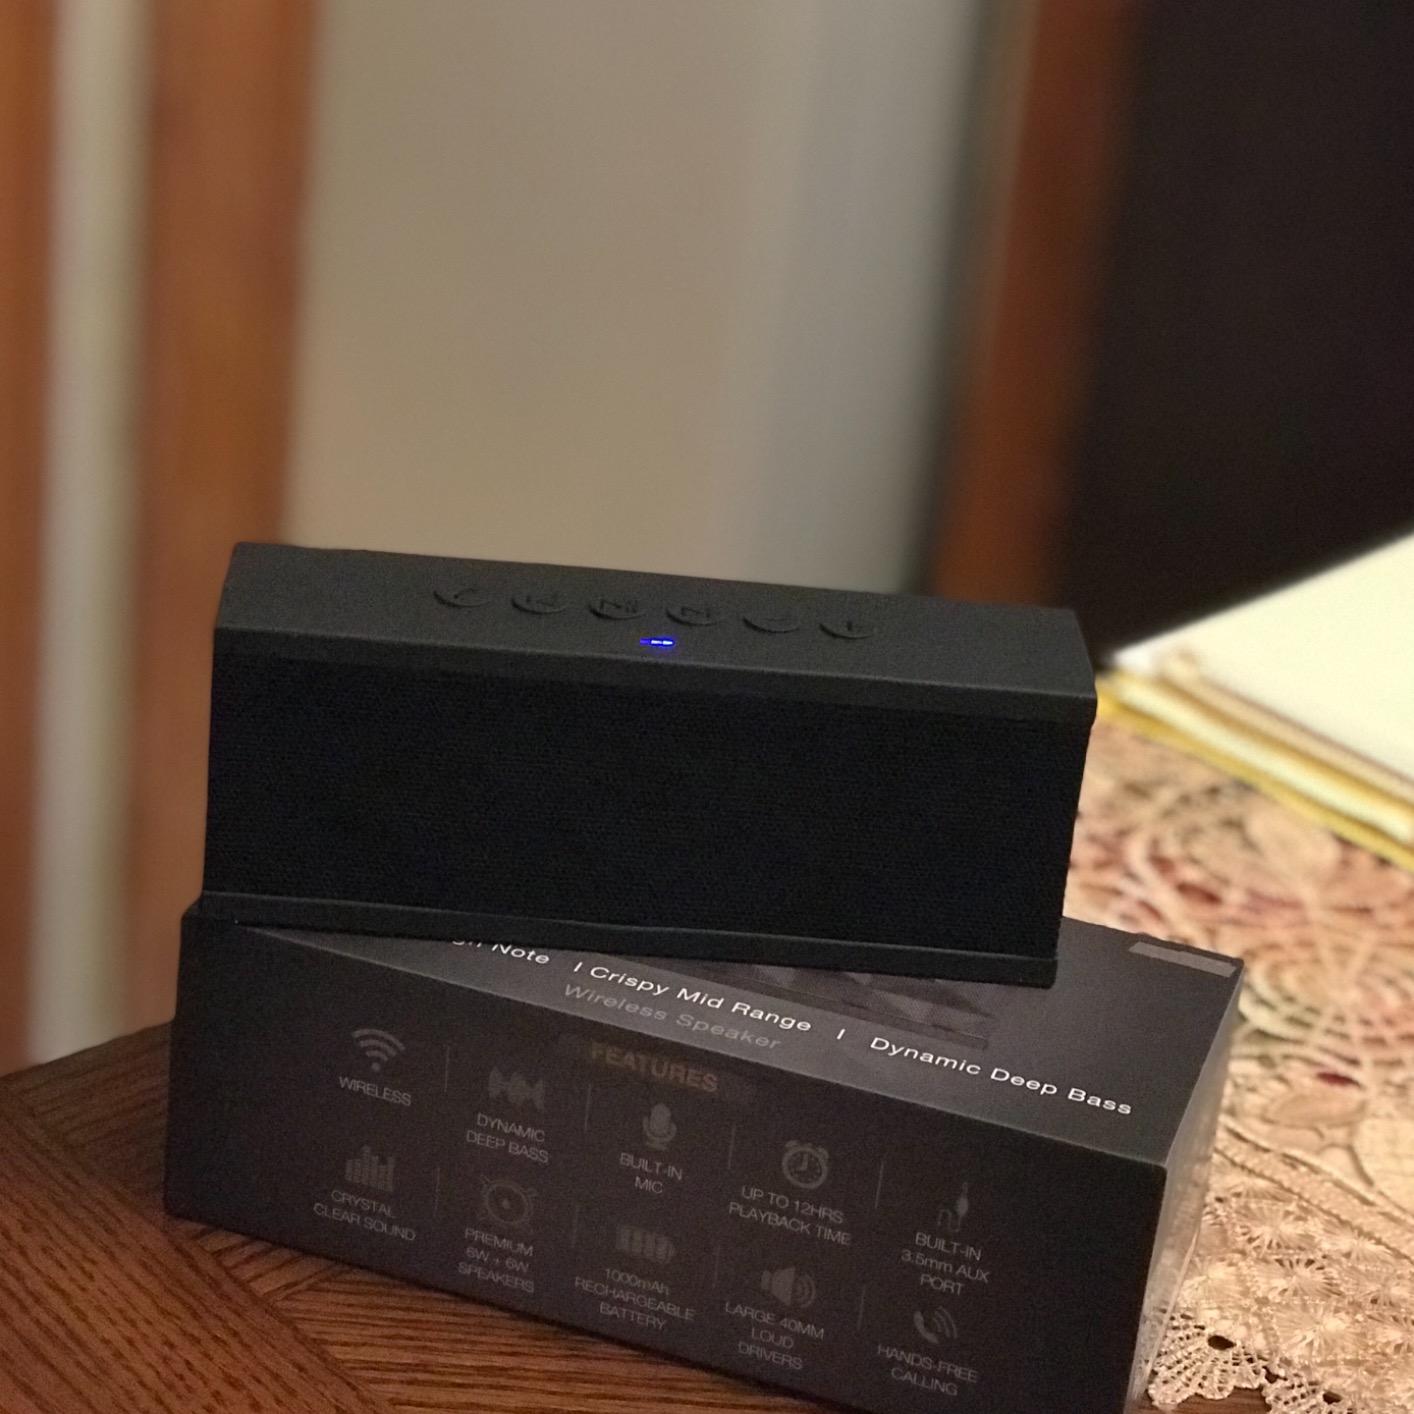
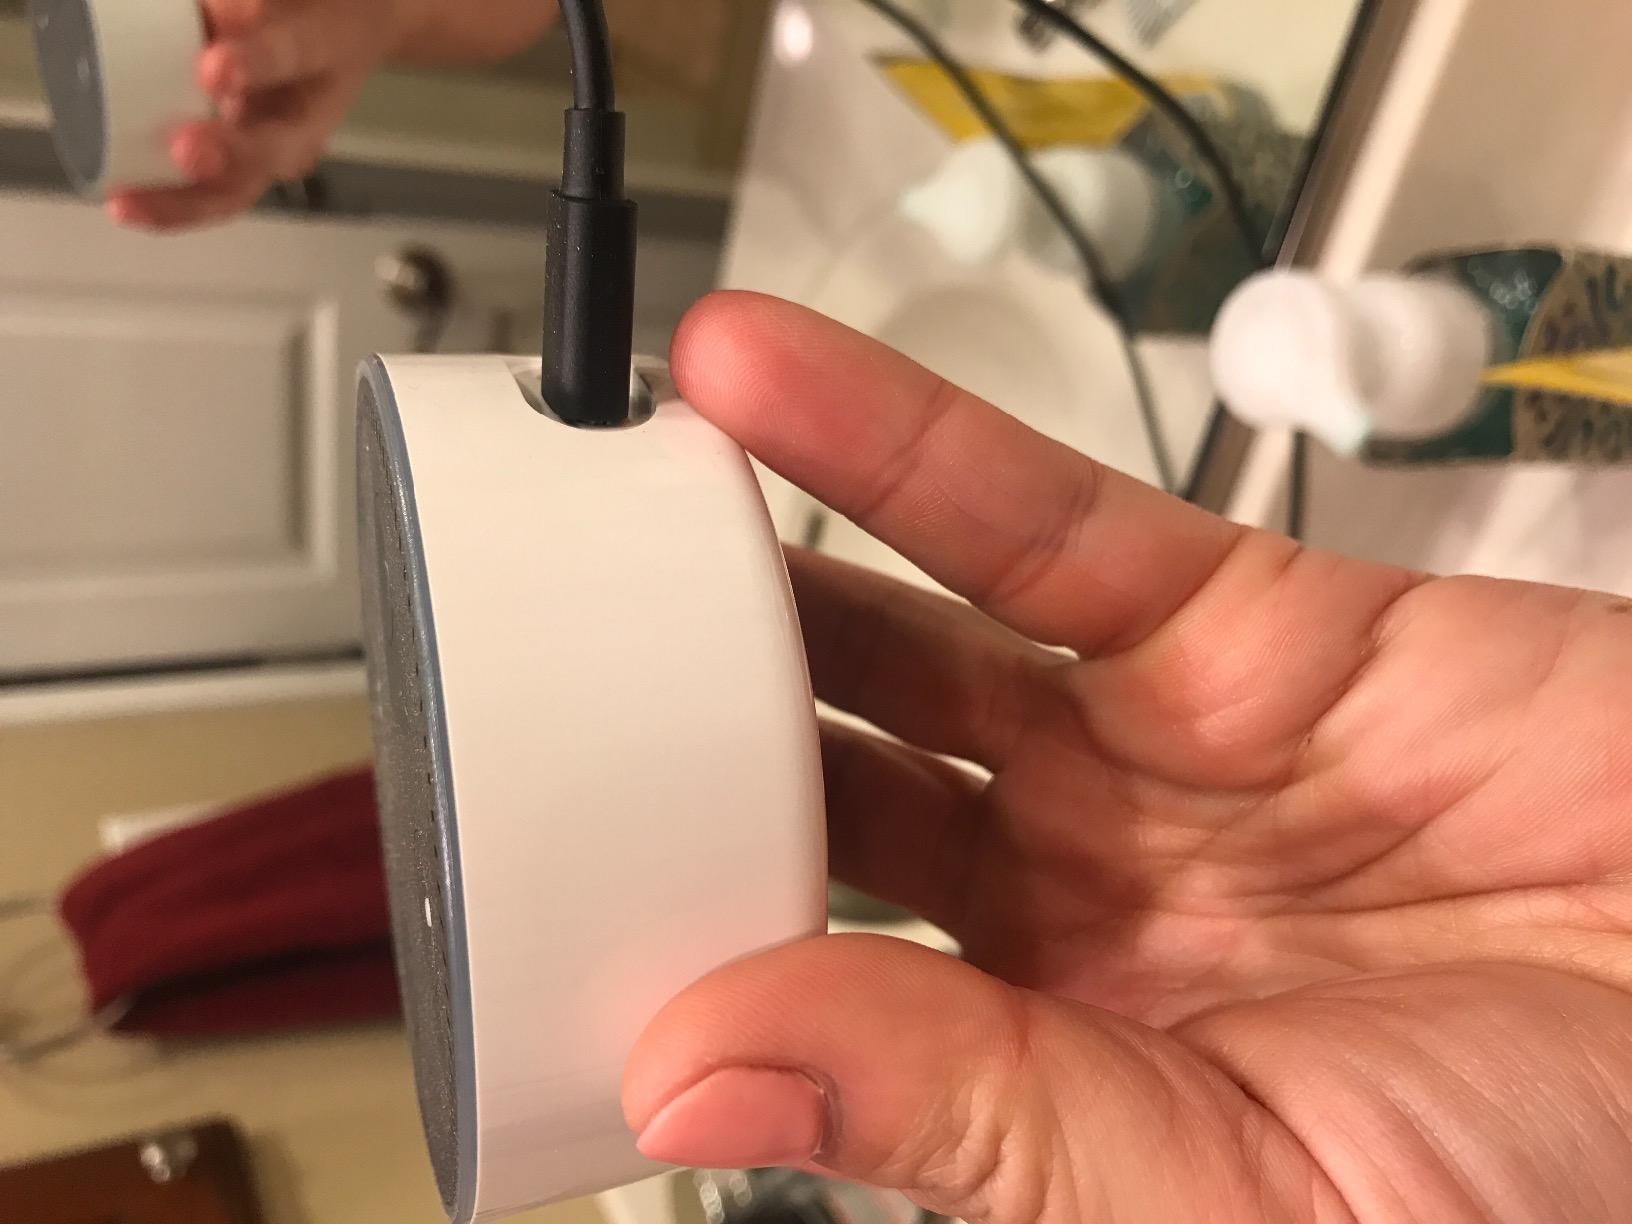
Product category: speaker
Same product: no